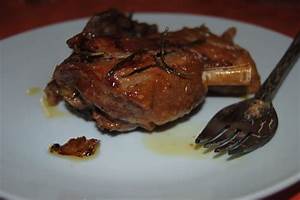
Label: gallina